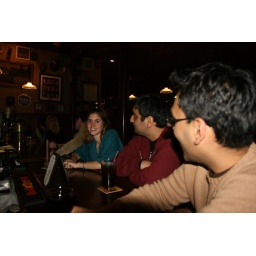
011908 - tied house in mountain view (15)